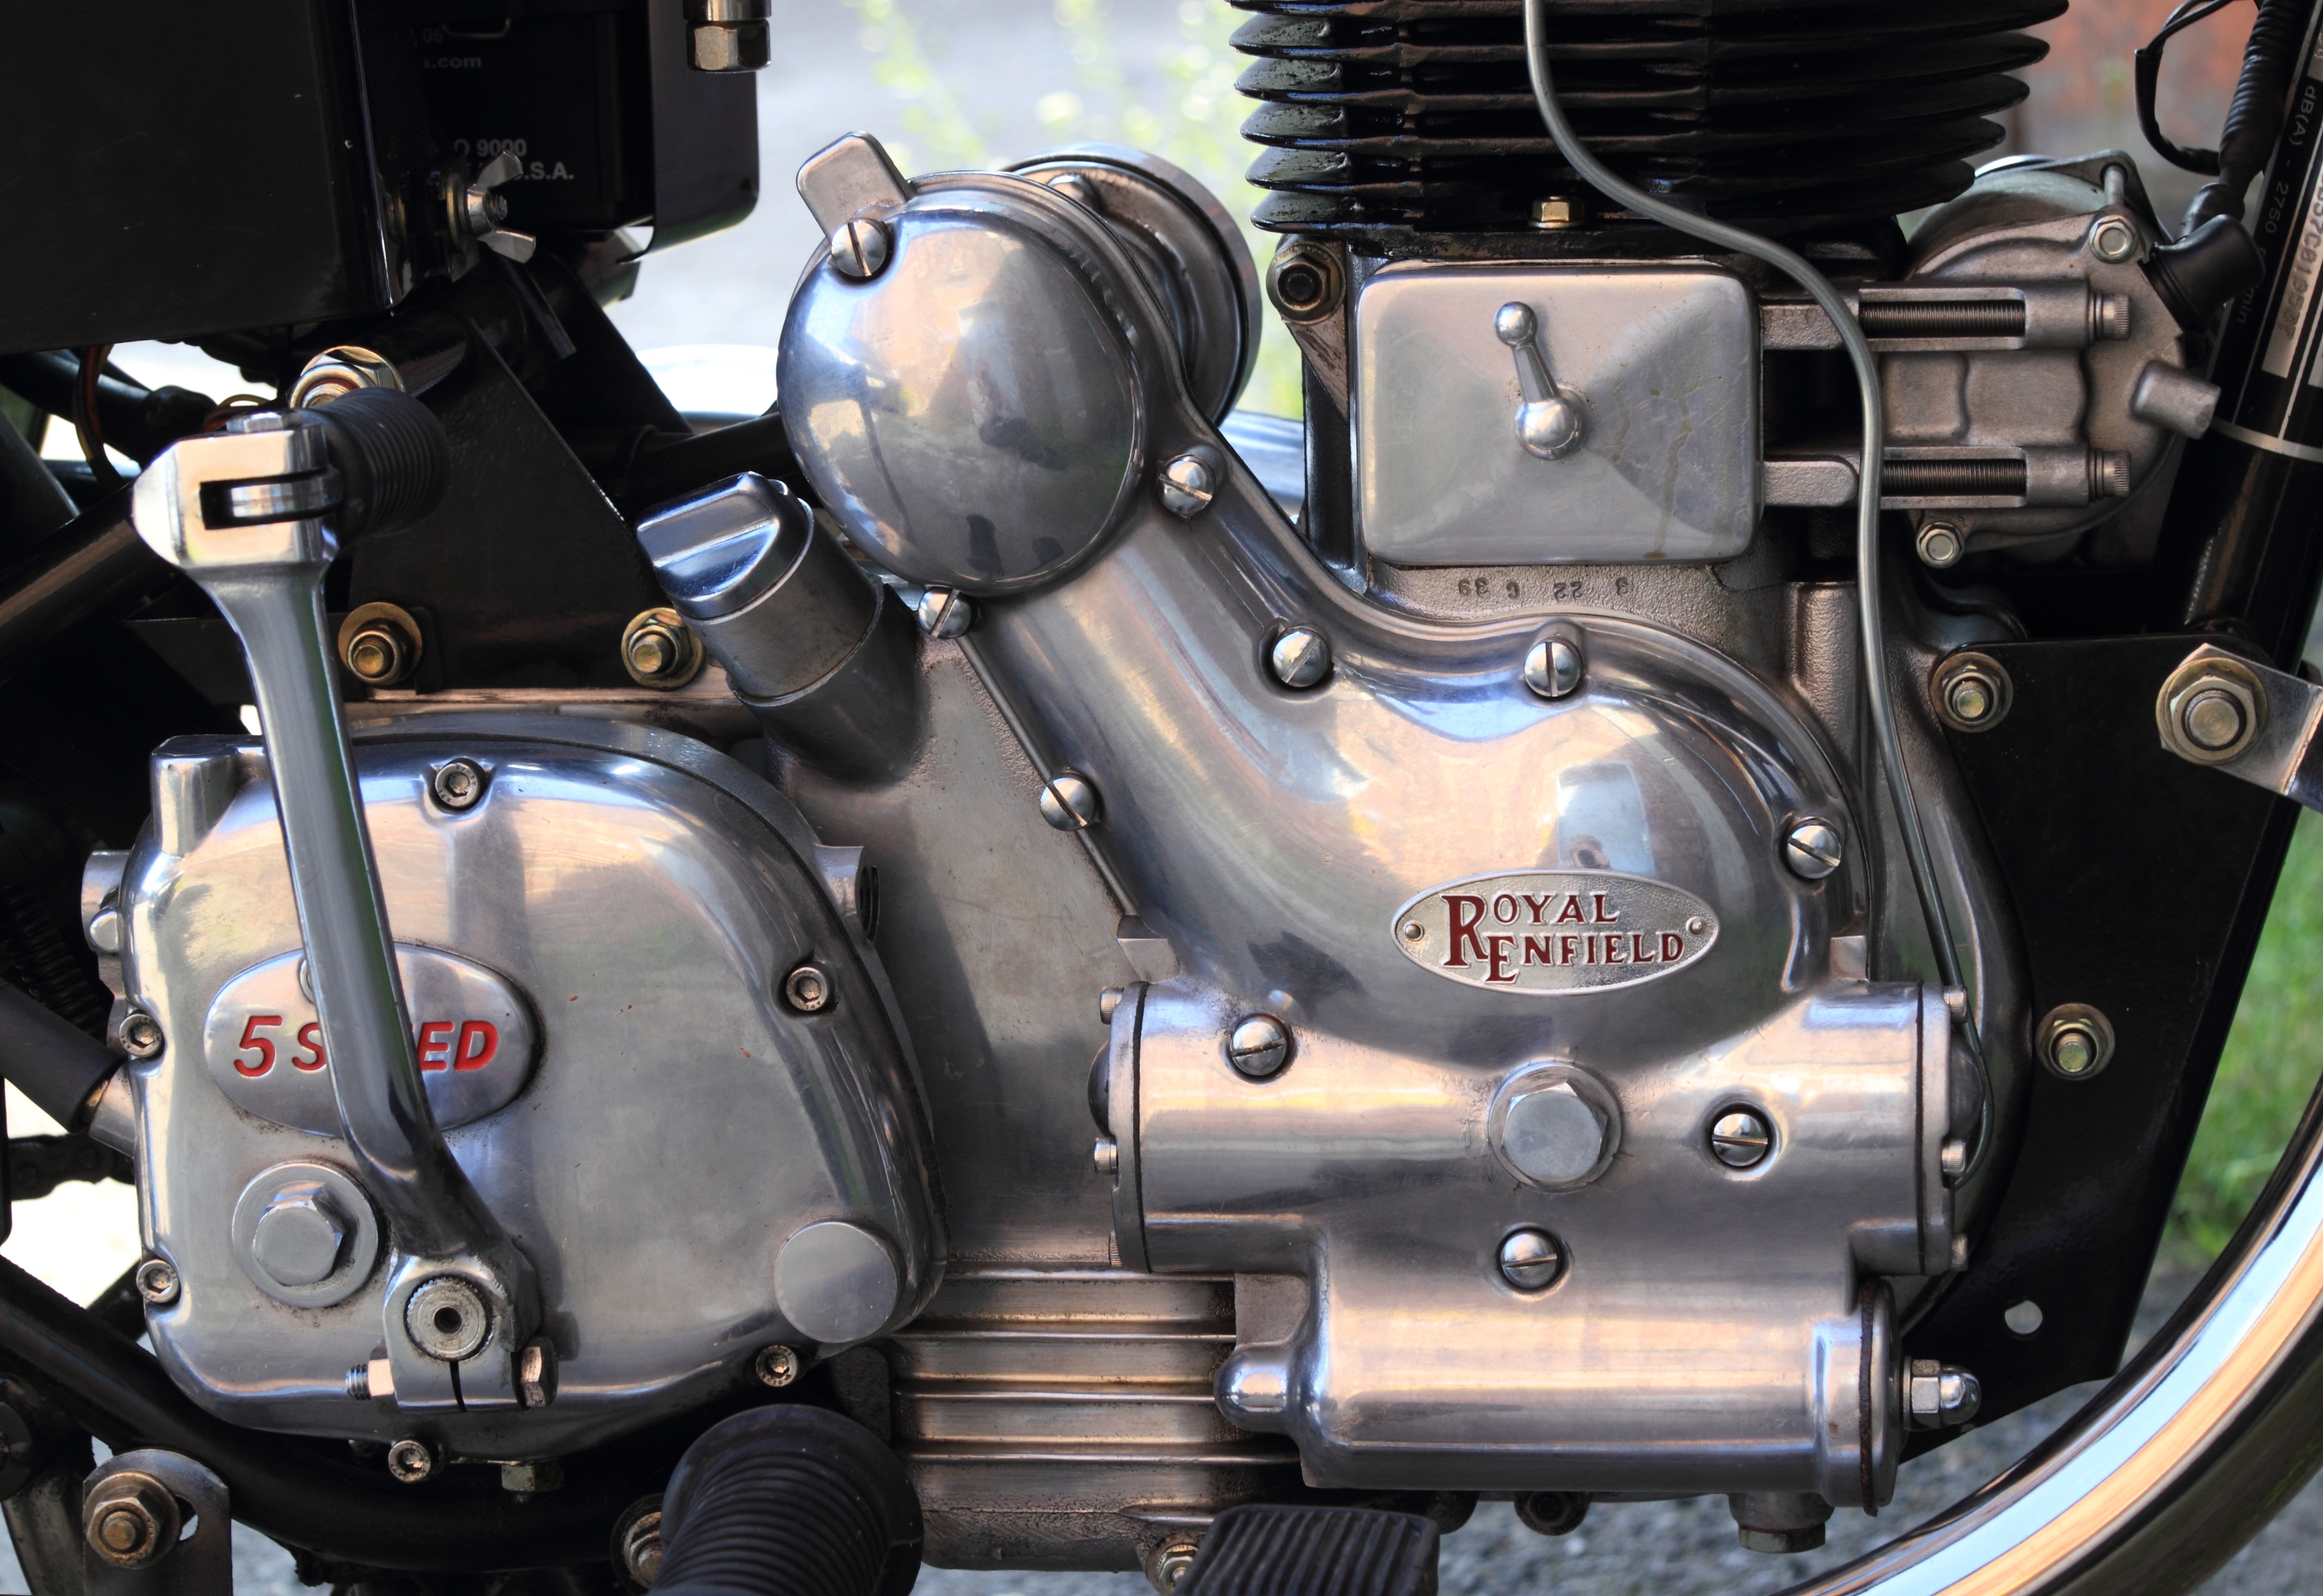
car, wheel, window, vehicle, motorcycle, single, engine, motor, bullet, royal, indian, enfield, cruiser, automobile make, automotive exterior, aircraft engine, automotive engine part